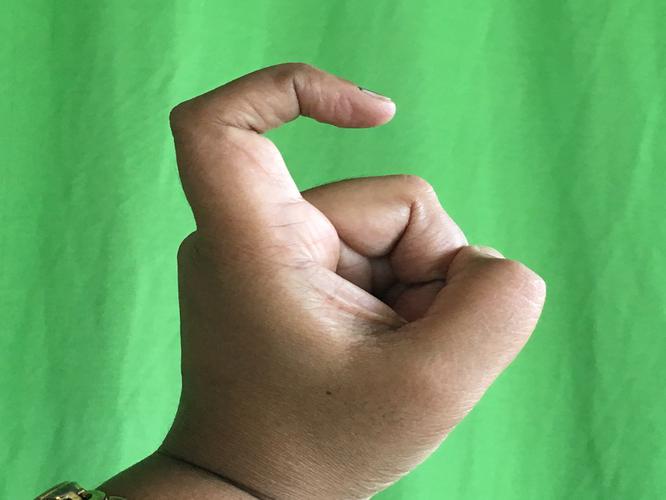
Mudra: Tamarachudam
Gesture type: single_hand